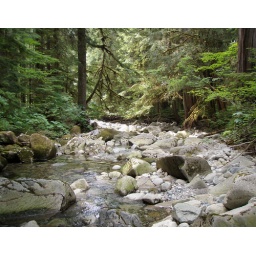
I read on a rock in the middle of the river for several hours. It was a very relaxing place